Robert Sidney Bowen

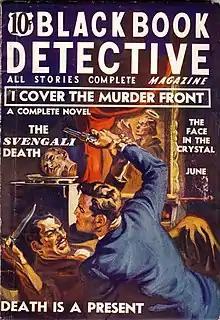
Bowen's "I Cover the Murder Front" was the lead story in the June 1937 issue of "Black Book Detective".

Bowen turned to writing in 1930, using his prestige as editor-in-chief of "Aviation Magazine" to write "Flying From The Ground Up", a non-fiction work on how to fly an airplane. He began freelancing for pulp magazines. In 1934, he headlined his own pulp magazine, "Dusty Ayres and His Battle Birds", for Popular Publications. Twelve issues were released, the first ten published monthly from July 1934 through April 1935. Bowen continued writing for mystery, adventure, sports, and aviation pulp magazines through the 1950s.